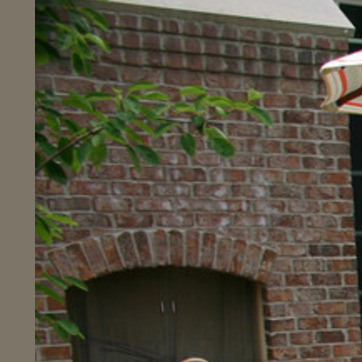
Material: brick